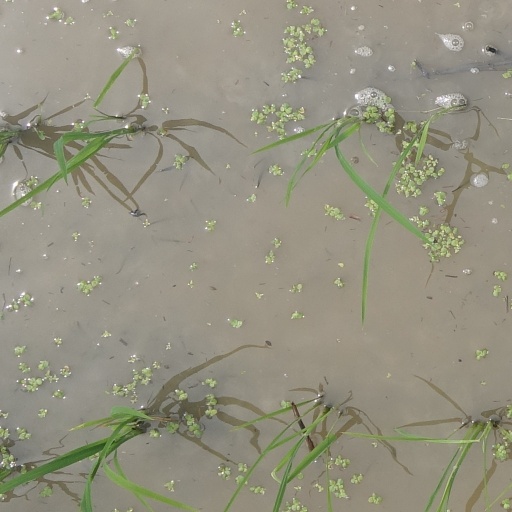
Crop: rice